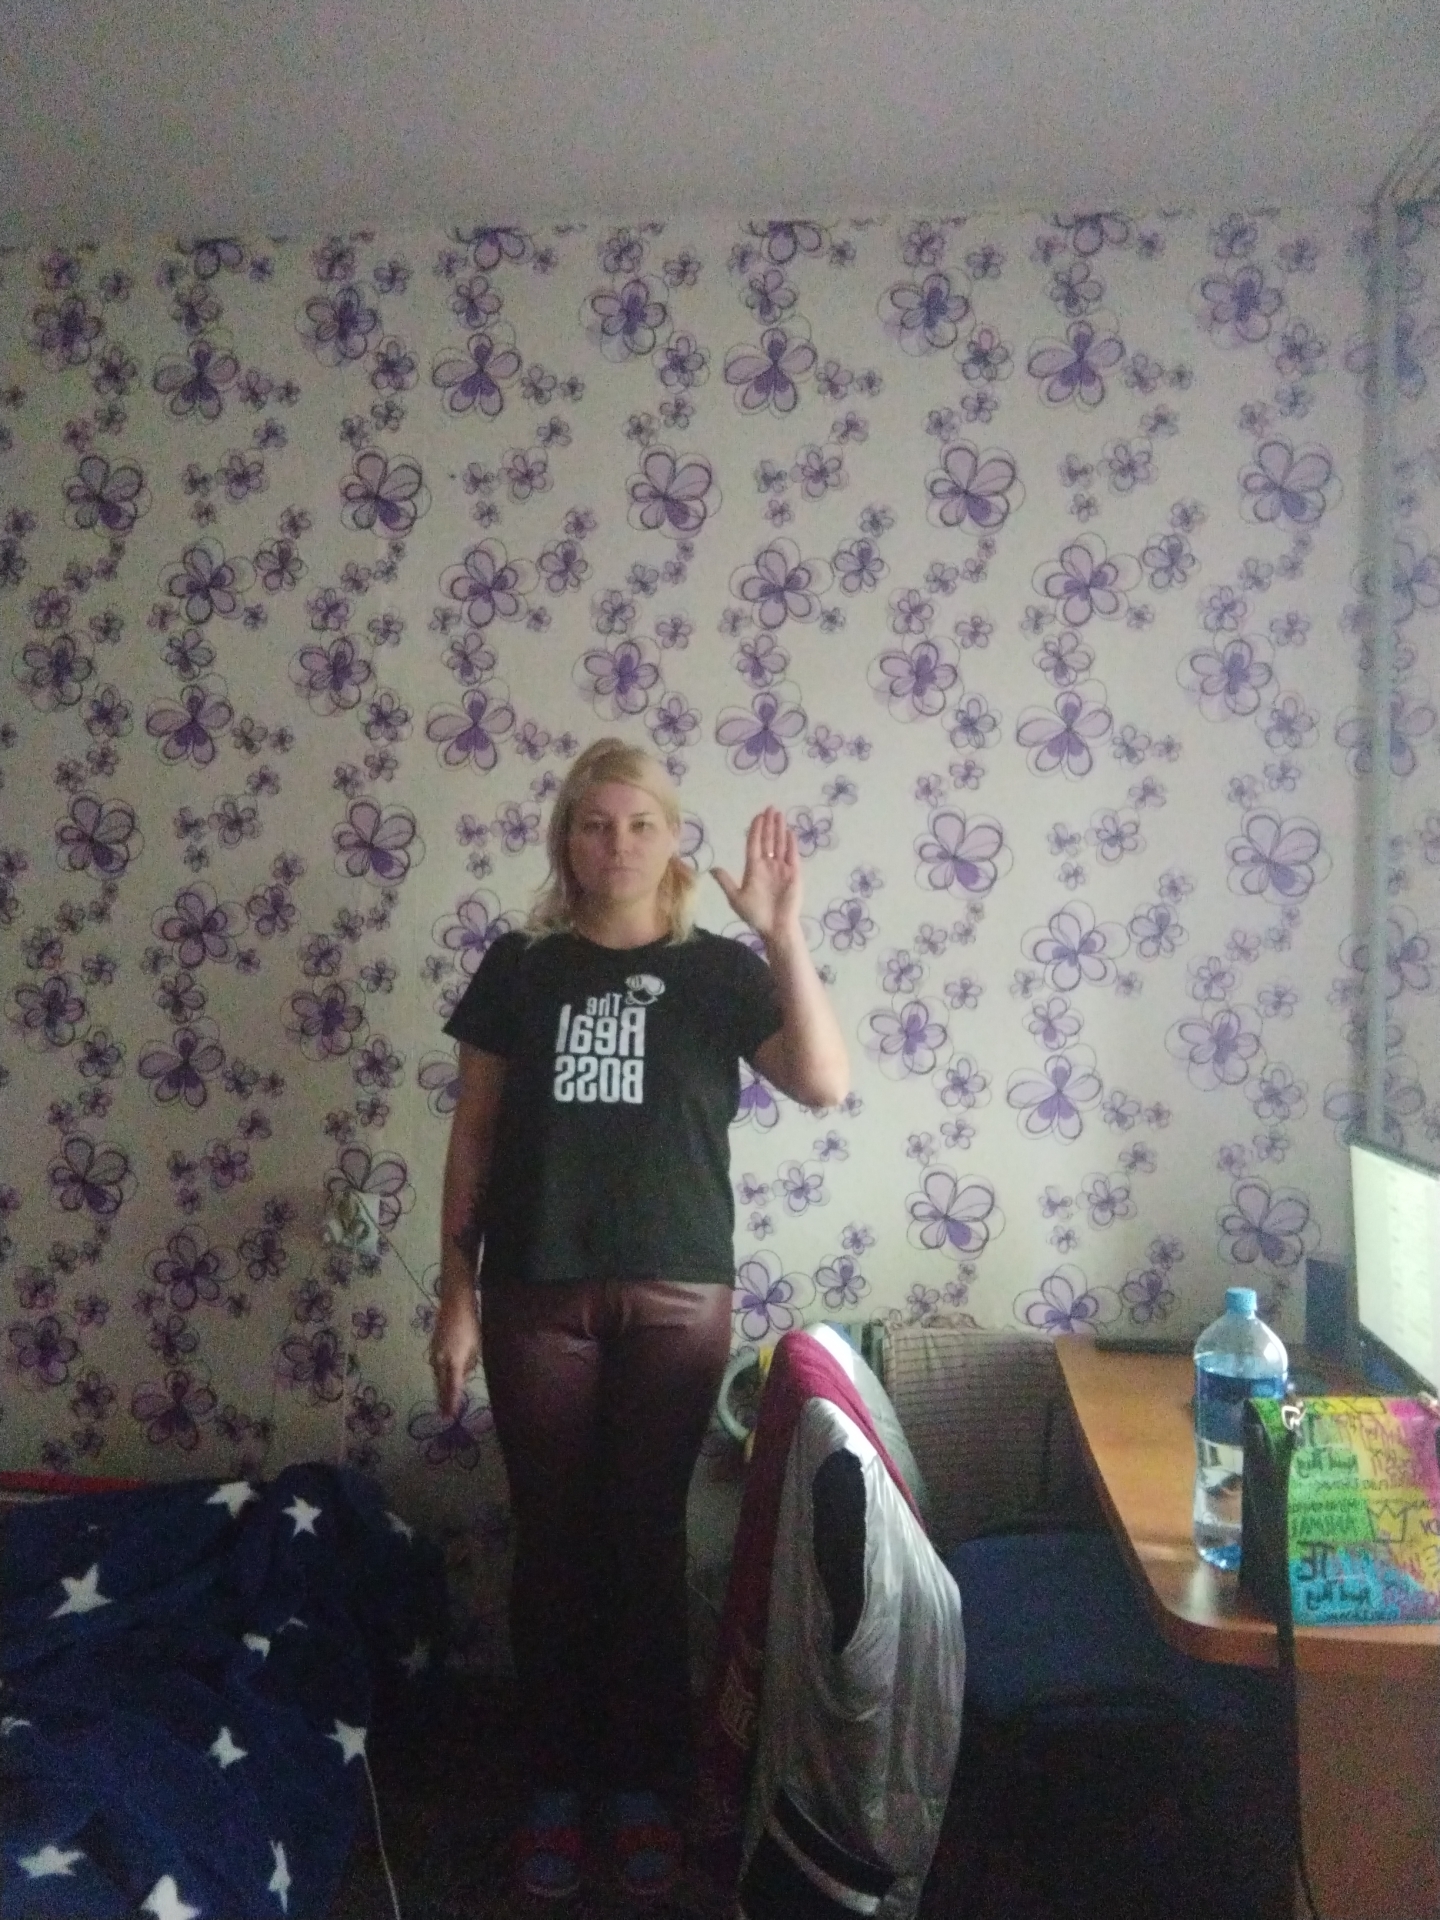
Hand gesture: stop